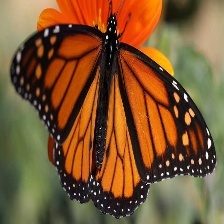
Species: MONARCH
Butterfly family (ImageNet category): monarch